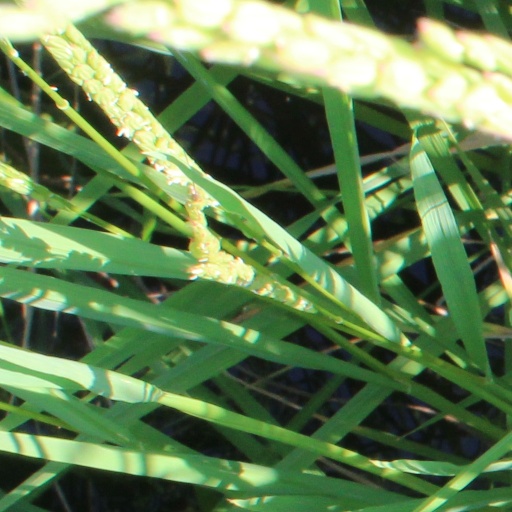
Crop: rice